Sizzo, Prince of Schwarzburg

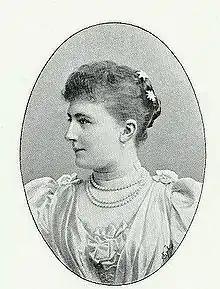
Princess Alexandra of Schwarzburg

Günther Sizzo, Prince of Schwarzburg (3 June 1860 – 24 March 1926) was the head of the House of Schwarzburg and pretender to the principalities of Schwarzburg-Rudolstadt and Schwarzburg-Sondershausen.